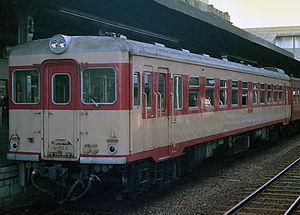
La ligne Akō est une ligne de train japonaise exploitée par la West Japan Railway Company. Cette ligne relie Aioi à Okayama. La ligne commence par une bifurcation de la ligne Sanyō en gare d'Aioi. La ligne est à nouveau connecter à la ligne Sanyō à partir de la gare de Higashi-Okayama. La ligne dans sa grande majorité, longe la mer intérieure de Seto. De la gare d'Aioi à la gare de Banshū-Akō, la ligne fait partie du réseau urbain du Kinki. Au-delà, jusqu'à Higashi-Okayama, elle fait partie de la section JR West d'Okayama.